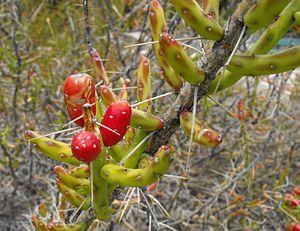
Cylindropuntia leptocaulis est une espèce de cactus. Il est aussi nommé Opuntia leptocaulis.